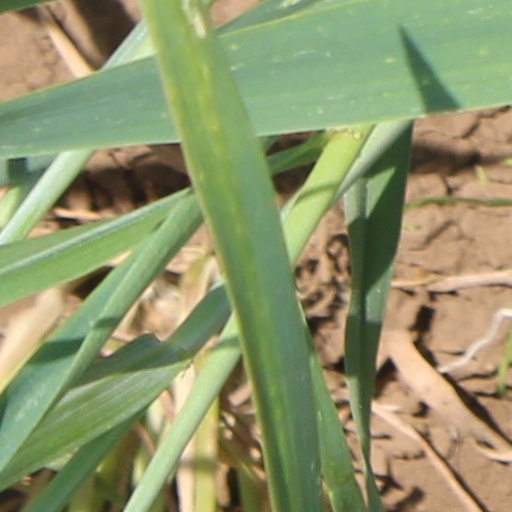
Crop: wheat